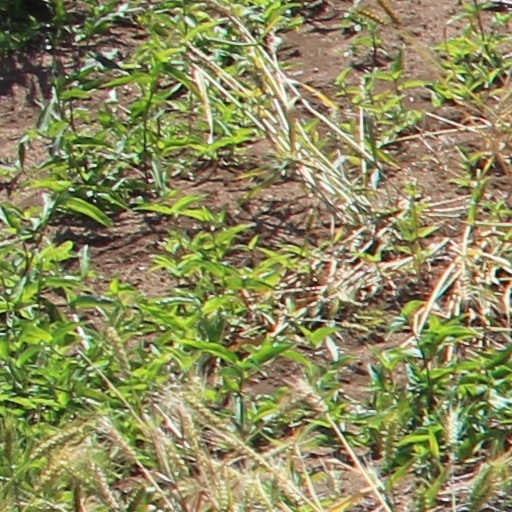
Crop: wheat